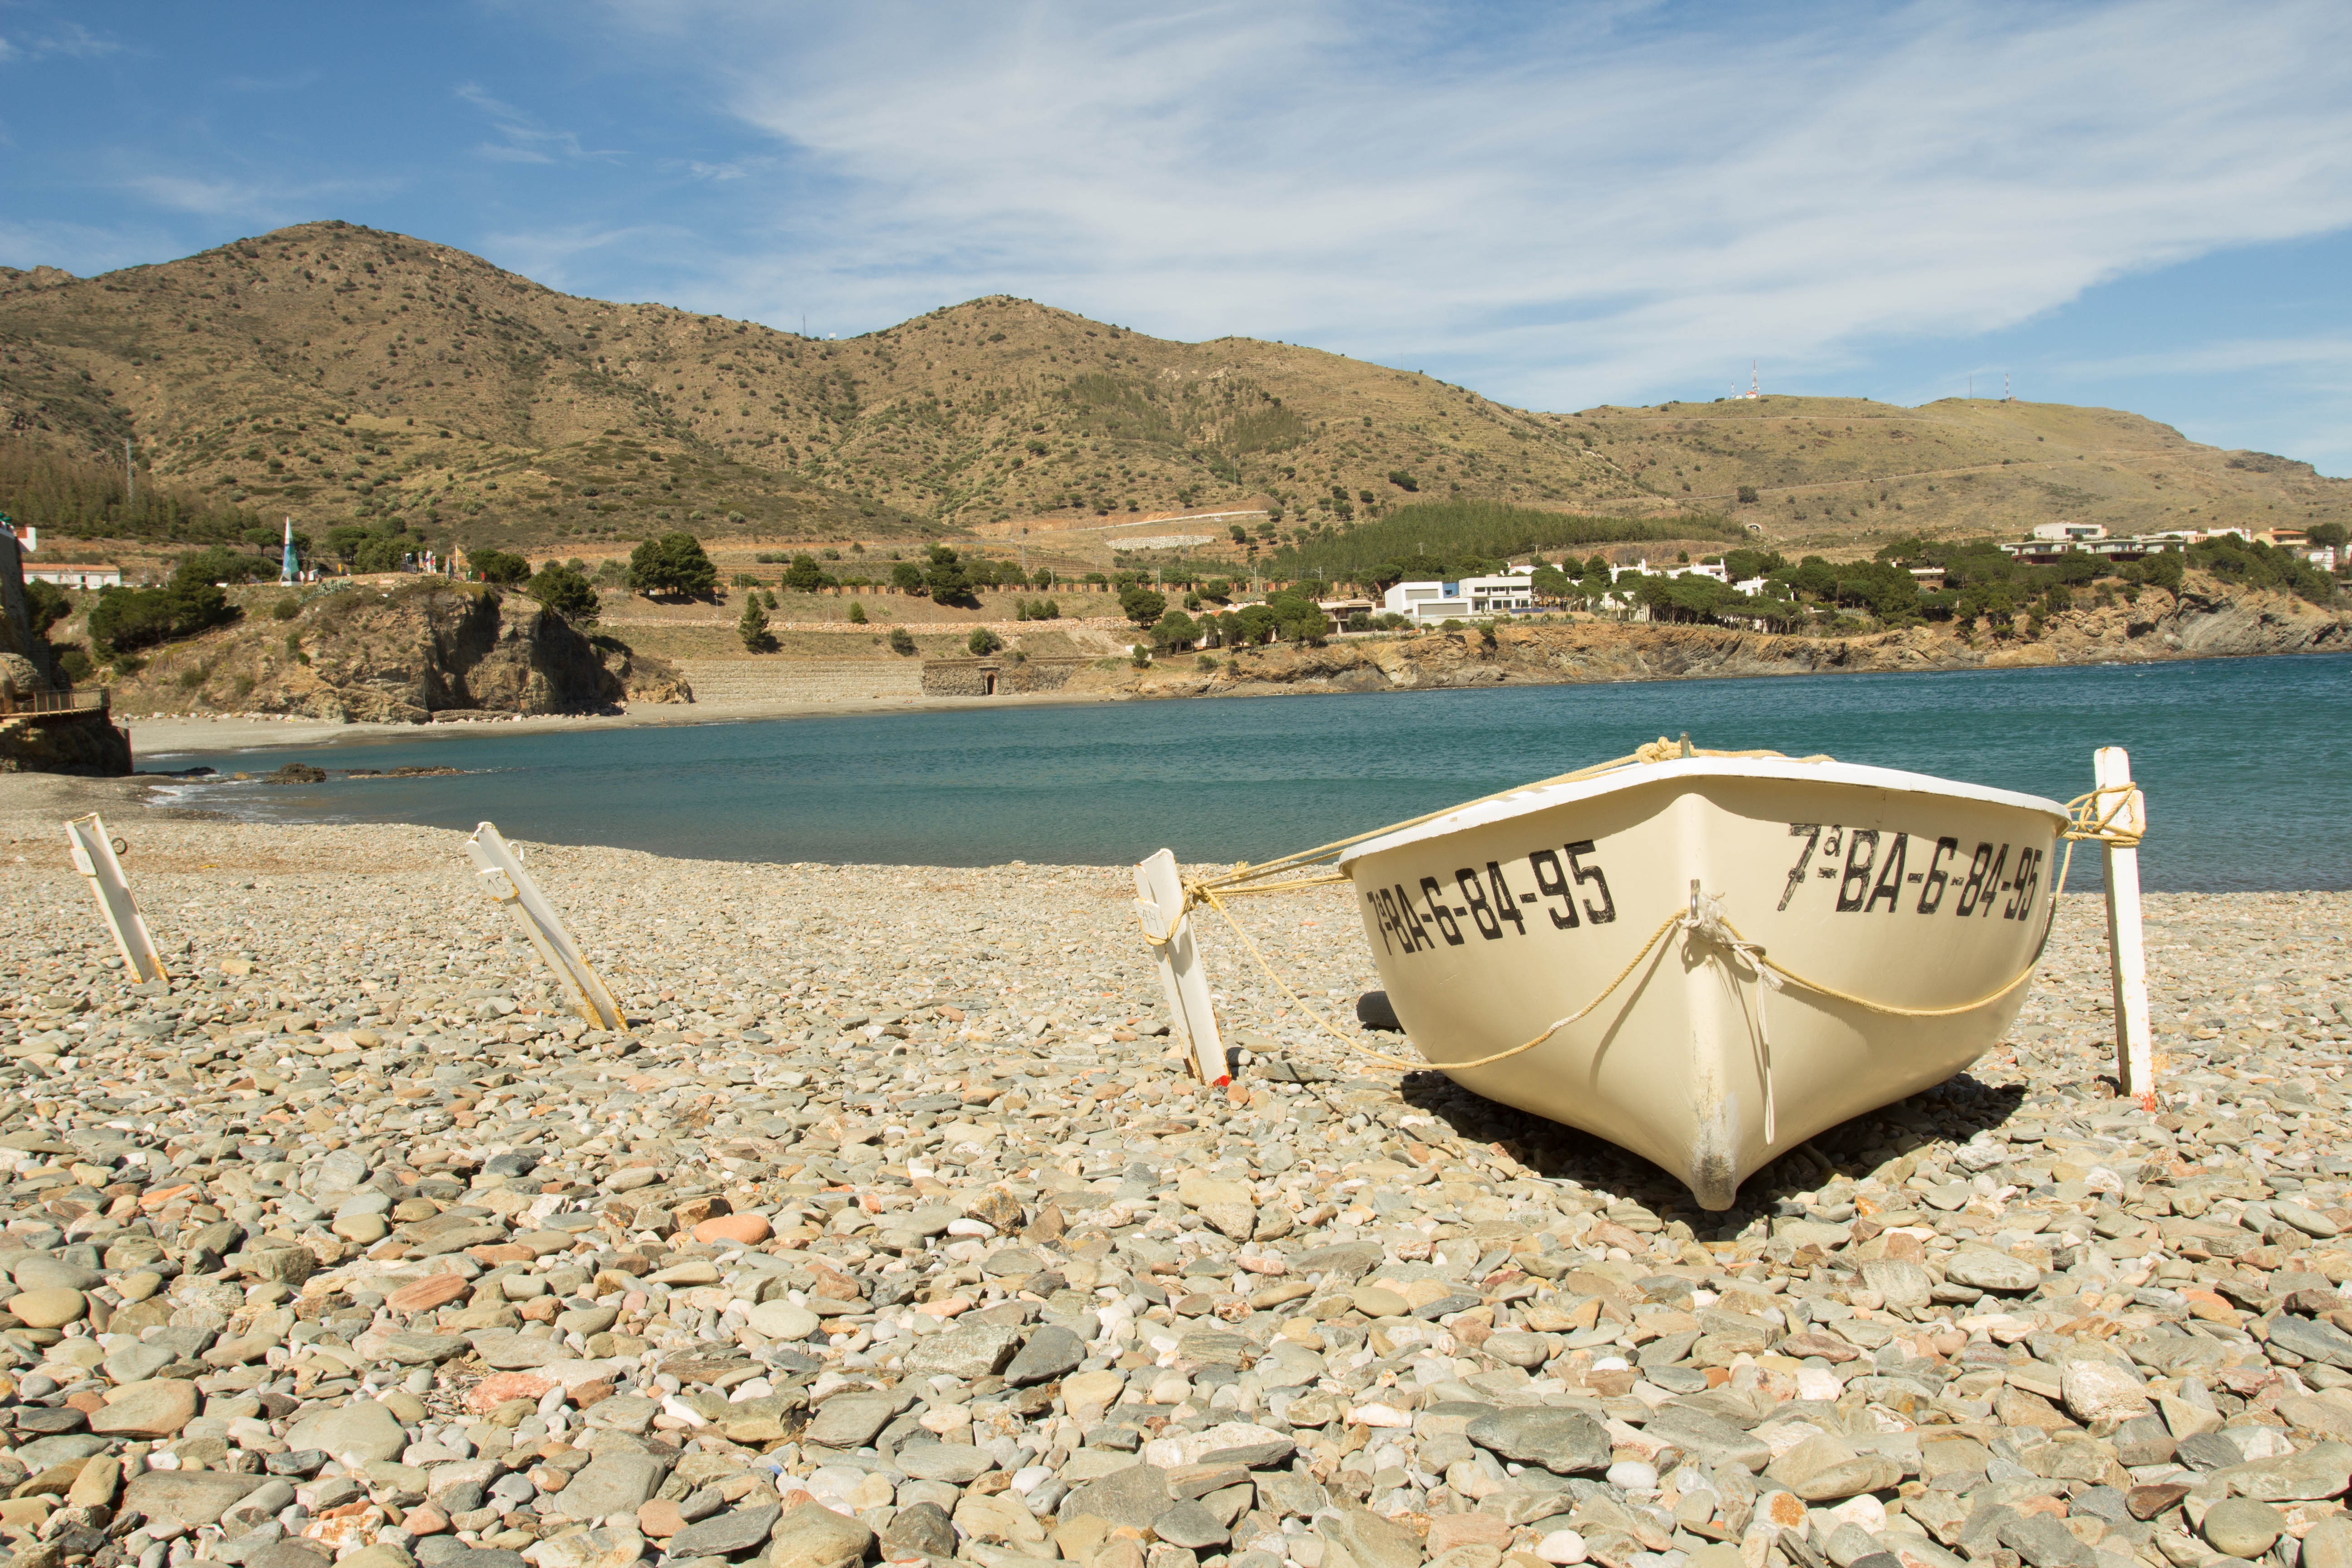
beach, landscape, sea, coast, water, nature, sand, ocean, boat, shore, lake, vacation, mediterranean, vehicle, fishing, calm, bay, reservoir, rocks, stones, relaxation, marine, costa, cape, mediterranean sea, edge of the sea, sea and mountain, shingle beach, watercraft rowing